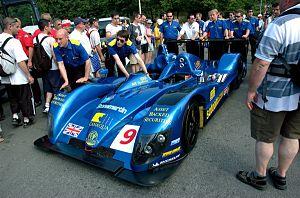
La Reynard 02S est une barquette de course construite par Reynard Motorsport pour correspondre aux réglementations des voitures Le Mans Prototype. Le projet n'a pris fin qu'après la faillite de Reynard Motorsport en 2001 et a été poursuivi difficilement par différents investisseurs.